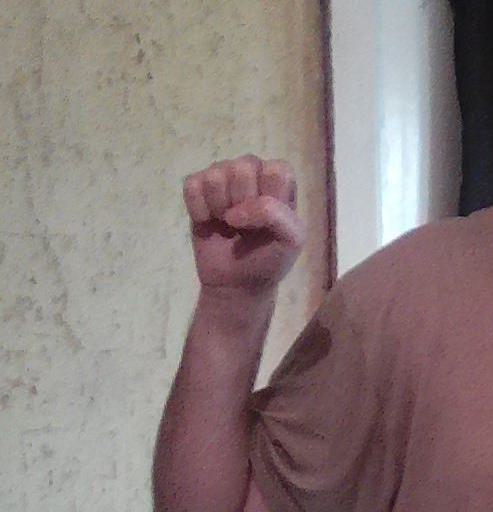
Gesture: fist